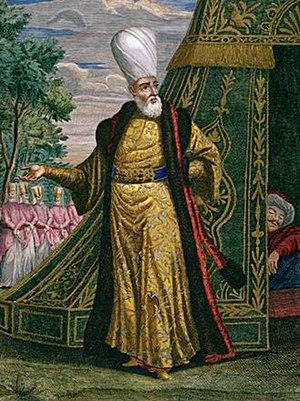
Agha ou aga, du turc agha « chef », « maitre », « seigneur » ou « châtelain », est le titre d'un officier civil ou militaire, ou une partie de ce titre. En tant que titre, il était placé après le nom des militaires ou des fonctionnaires de la cour qui le recevait.
L’histoire de l’armée ottomane peut être divisée en cinq périodes principales. Les bases de ce qu'elle deviendra sont posées entre 1299 avec la fondation de l'empire ottoman et 1453. La « période classique » débute en 1451 avec le couronnement du sultan Mehmed II, jusqu'à la paix de Zsitvatorok en 1606. Les réformes militaires couvrent une période qui s'étend de 1606 à 1826, où l'armée ottomane entre dans ce qui est appelé la « période moderne » jusqu'au milieu du XIXᵉ siècle. Le déclin de l'empire et de son armée commence en 1861 avec le règne du sultan Abdülaziz et s'effondre en 1918 après l'armistice de Moudros.